Samuel Anderson Purviance

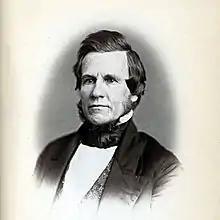
Purviance

Samuel Anderson Purviance (January 10, 1809 – February 14, 1882) was a Whig, Opposition Party and Republican politician and a member of the U.S. House of Representatives from Pennsylvania.